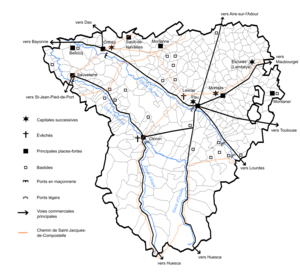
Carte du Béarn au Moyen Âge.
Le Béarn, situé au nord-ouest des Pyrénées, est une ancienne principauté souveraine puis une ancienne province française à partir de 1620. Depuis 1790, le Béarn fait partie du département des Pyrénées-Atlantiques et depuis 2016 de la région Nouvelle-Aquitaine. Les intercommunalités béarnaises créent le pôle métropolitain Pays de Béarn en 2018. Le territoire béarnais regroupe la plaine des gaves de Pau et d'Oloron, les coteaux qui les entourent — Vic-Bilh, Soubestre, Entre-Deux-Gaves — et les trois hautes vallées pyrénéennes d'Ossau, Aspe et Barétous.